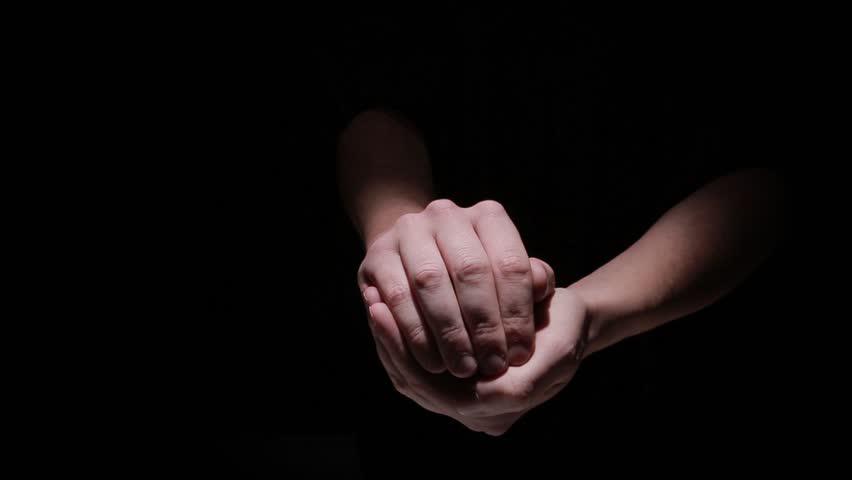
hand presenting business people videos in his hands in the darkness
Relation: Story